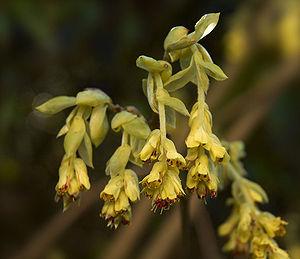
Le genre Corylopsis regroupe près de 30 espèces de plantes buissonnantes, de la famille des Hamamelidaceae, natives de l'Est de l'Asie, et souvent endémiques de Chine avec aussi quelques endémiques au Japon, en Corée, et dans l'Himalaya.